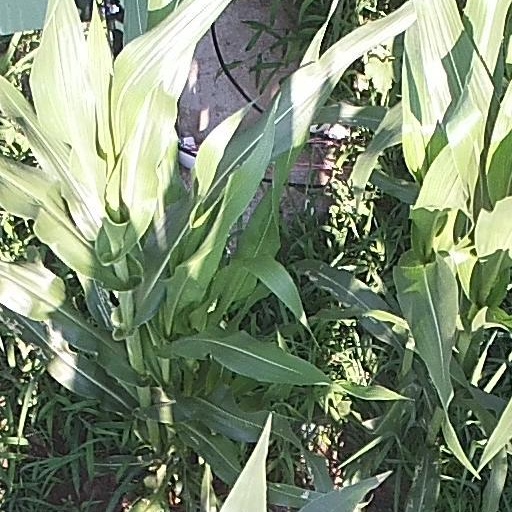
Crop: maize; corn